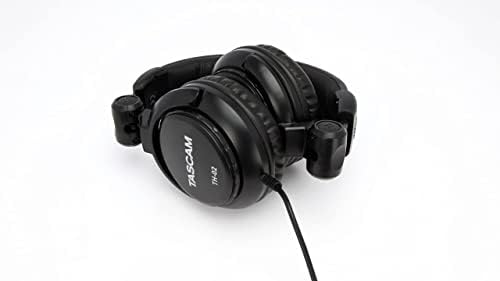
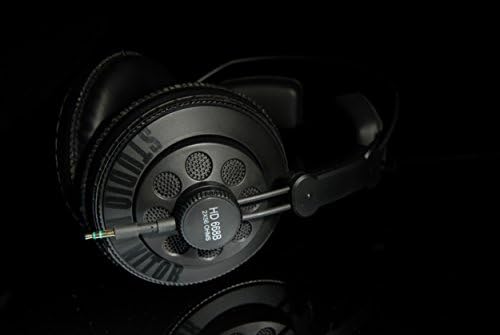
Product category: headphones
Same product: no